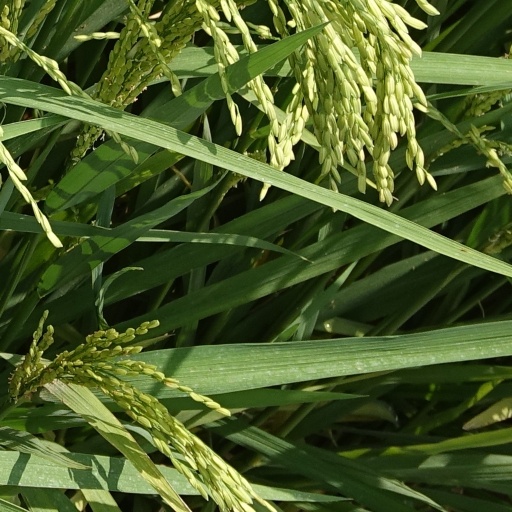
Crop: rice